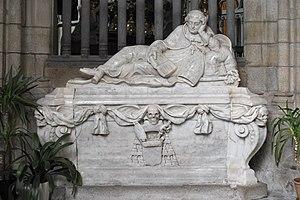
François de Visdelou est un ecclésiastique qui fut évêque de Léon de 1662 à 1668.
La cathédrale Saint-Paul-Aurélien de Saint-Pol-de-Léon est une église cathédrale qui était le siège du diocèse de Léon, créé au VIᵉ siècle et supprimé en 1801. L'église fait actuellement partie du diocèse de Quimper et Léon dont elle est l'un des deux sièges. Elle fait l’objet d’un classement au titre des monuments historiques par la liste de 1840.